Hughes OH-6 Cayuse

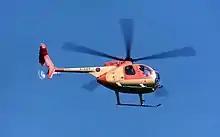
A Kawasaki-built OH-6D with five-bladed main rotor.

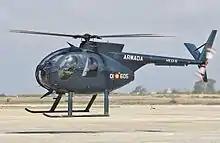
A Spanish naval OH-6M helicopter on lift off

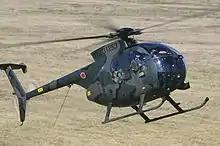
Japanese OH-6D of the JGSDF

For other AH-6 and MH-6 variants, see MH-6 Little Bird and Boeing AH-6.